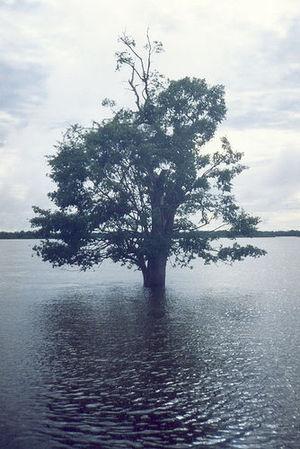
Le Rio Araguaia est une des plus grandes rivières du Brésil et le principal affluent du fleuve Tocantins. Il est long approximativement de 2 627 km.